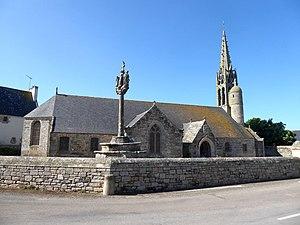
Église Saint-Gorgon de Plovan